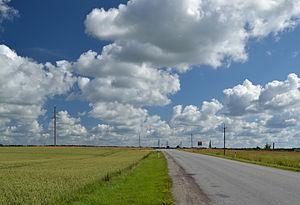
La route nationale 12 est une route nationale estonienne reliant Kuivajõe à Jägala. Elle mesure 36,1 km.